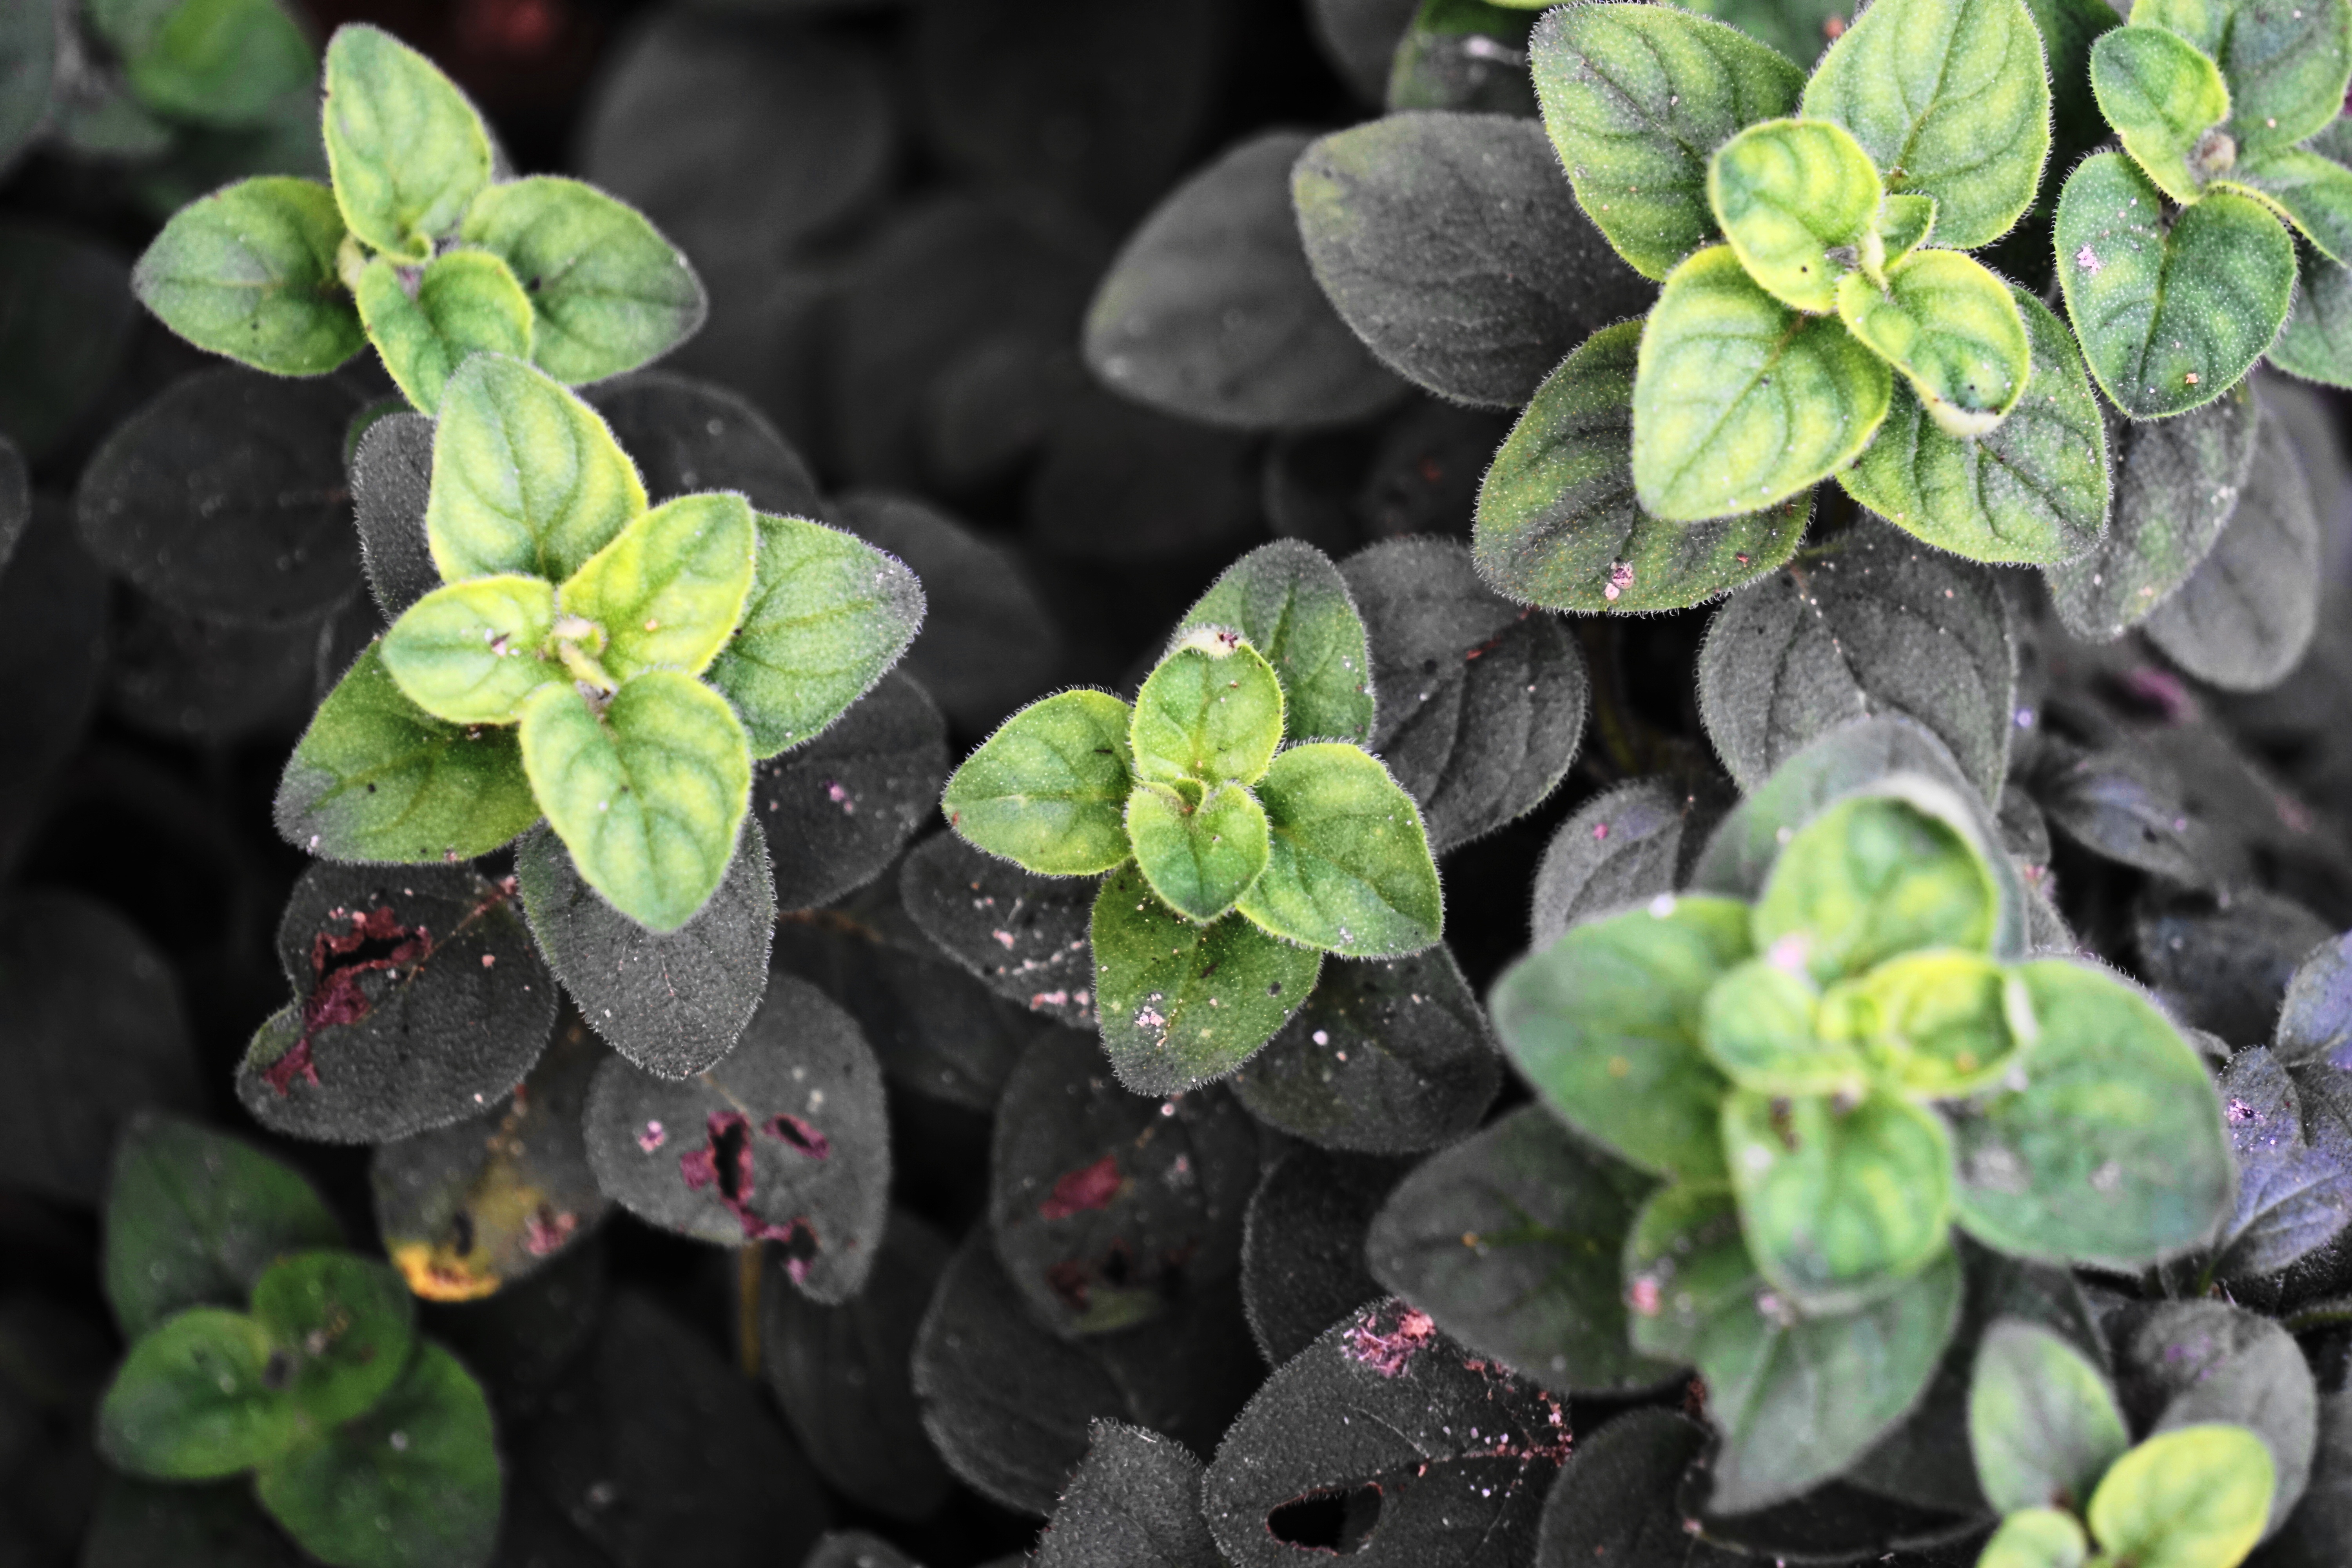
plant, leaf, flower, food, green, herb, produce, botany, flora, shrub, viola, flowering plant, annual plant, land plant, violet family